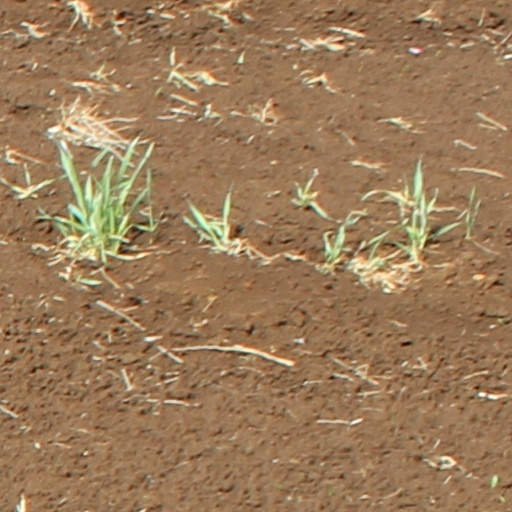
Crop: wheat